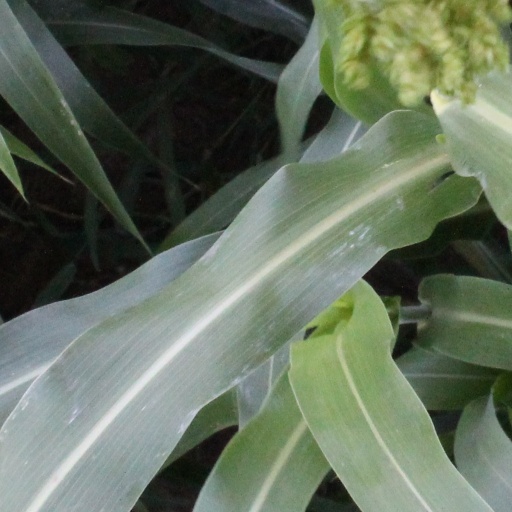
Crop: sorghum